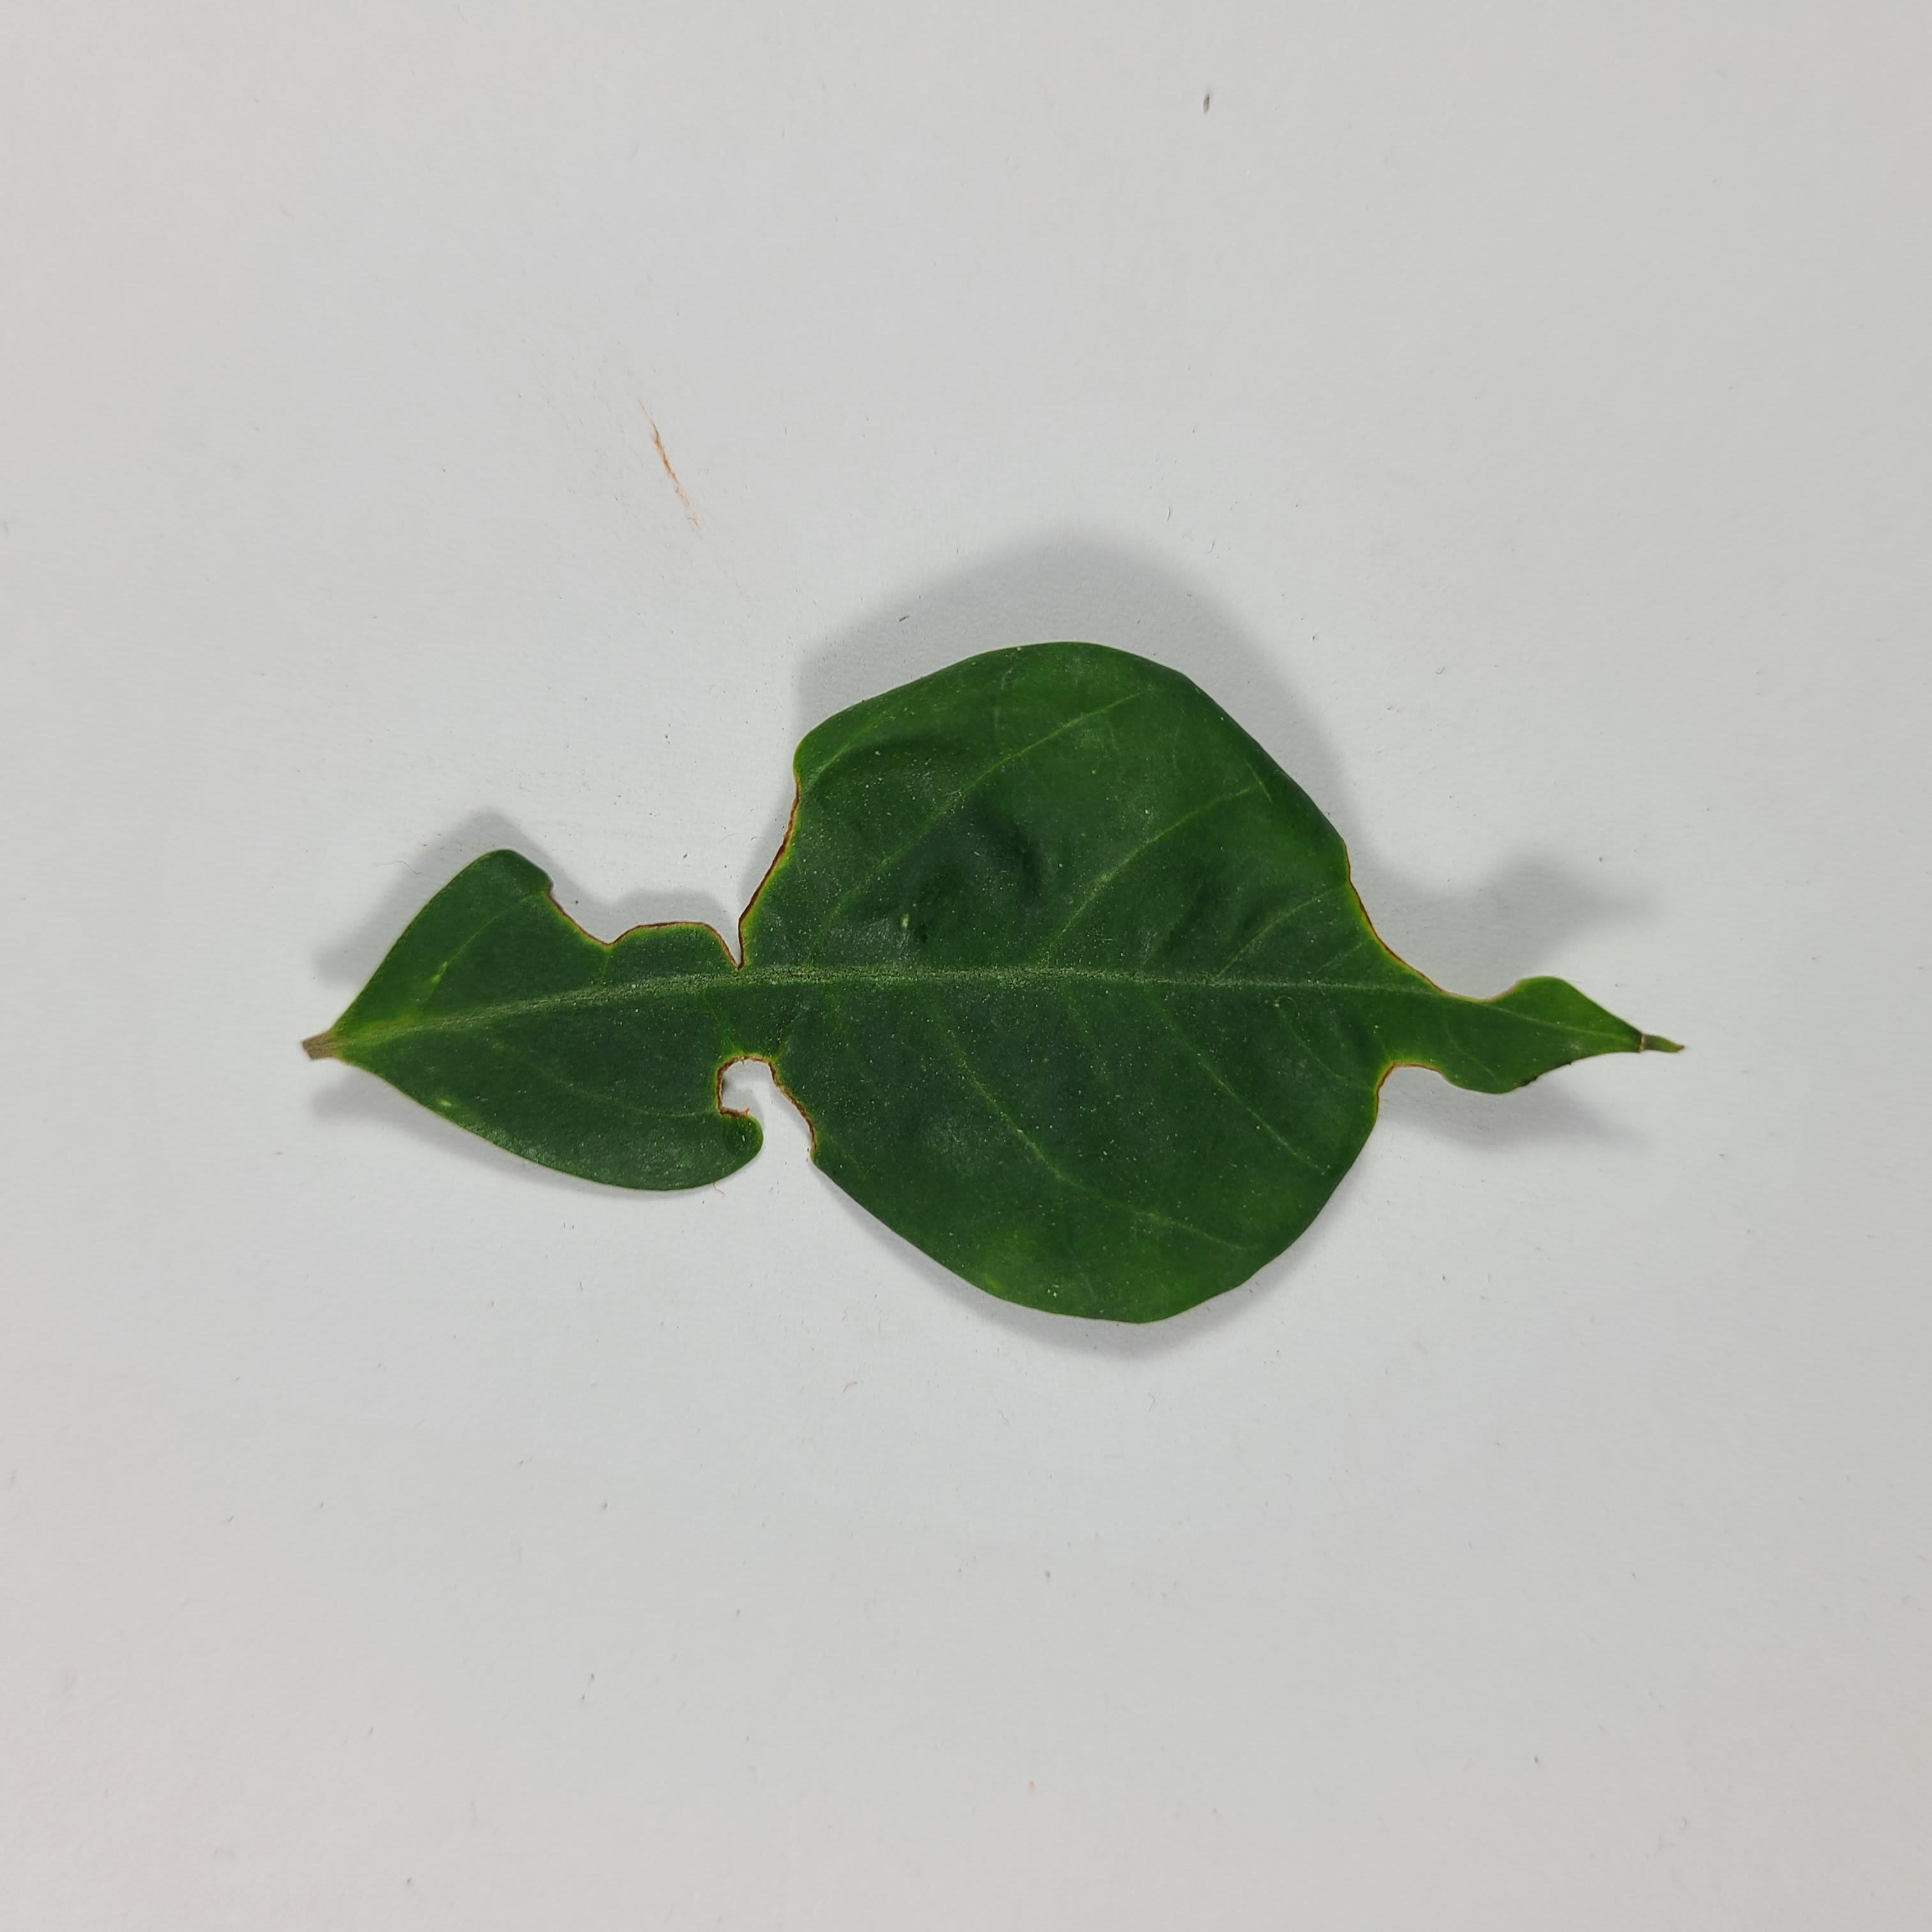
Label: Insect Hole leaves